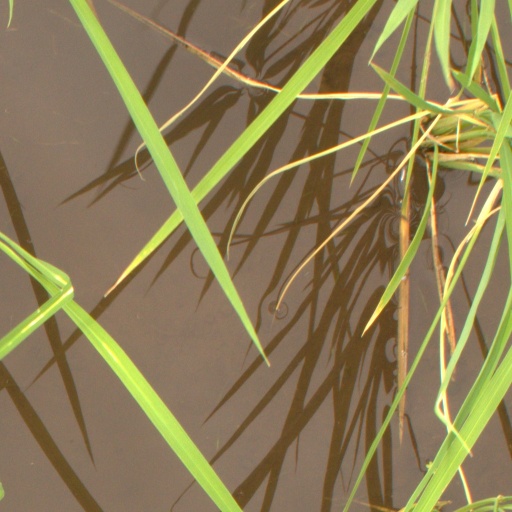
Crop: rice